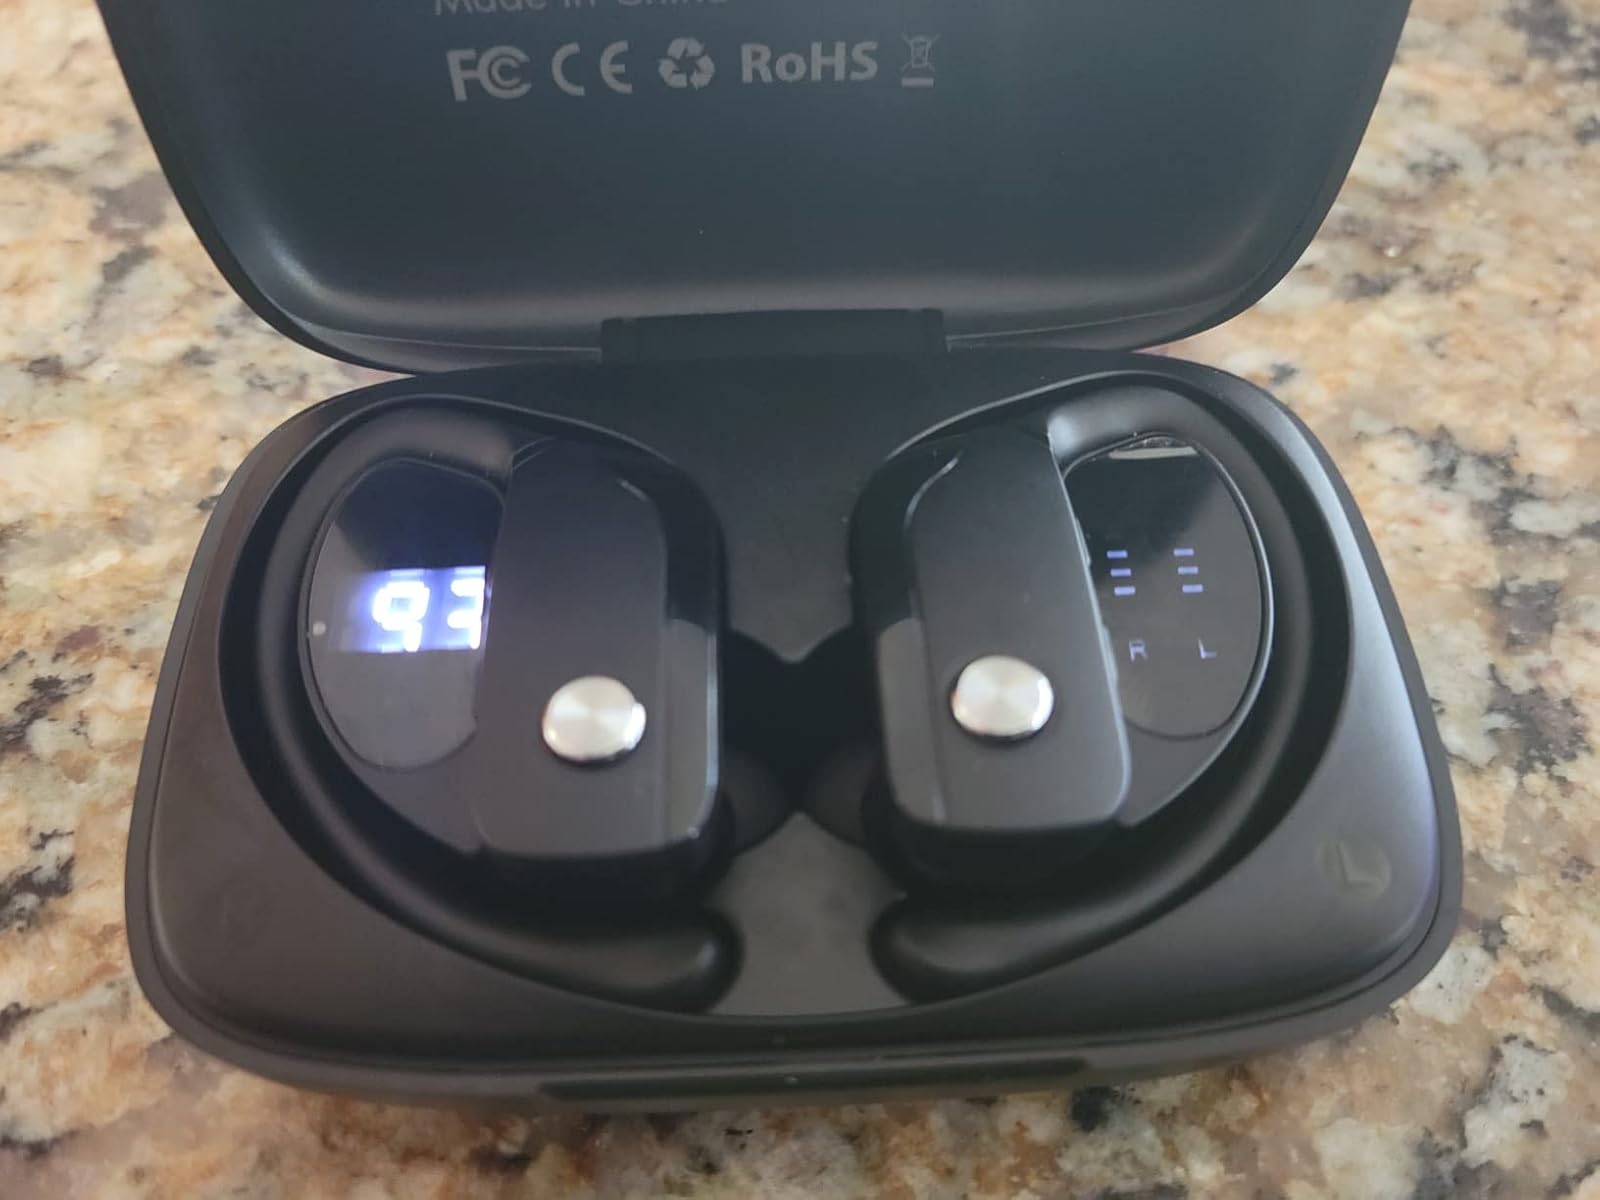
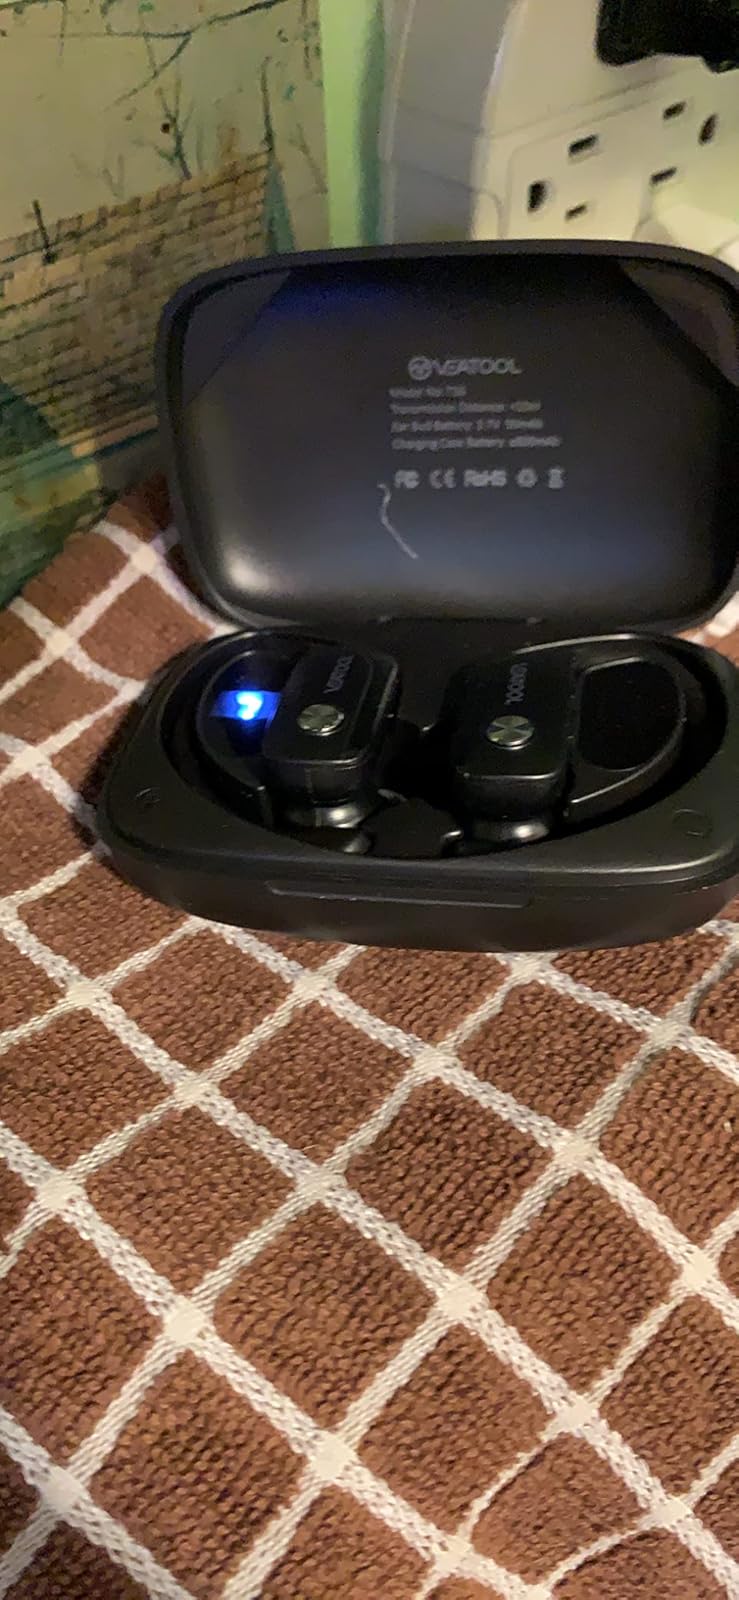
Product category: earbuds
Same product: no